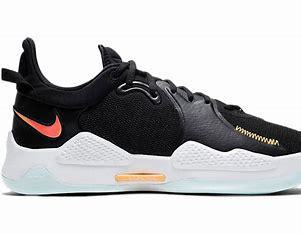
Brand: Nike
Model: Pg 5